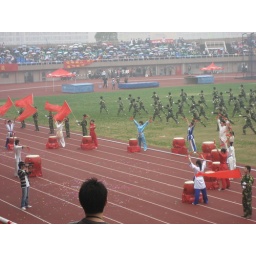
Power to the girl in blue & white who was particularly awesome